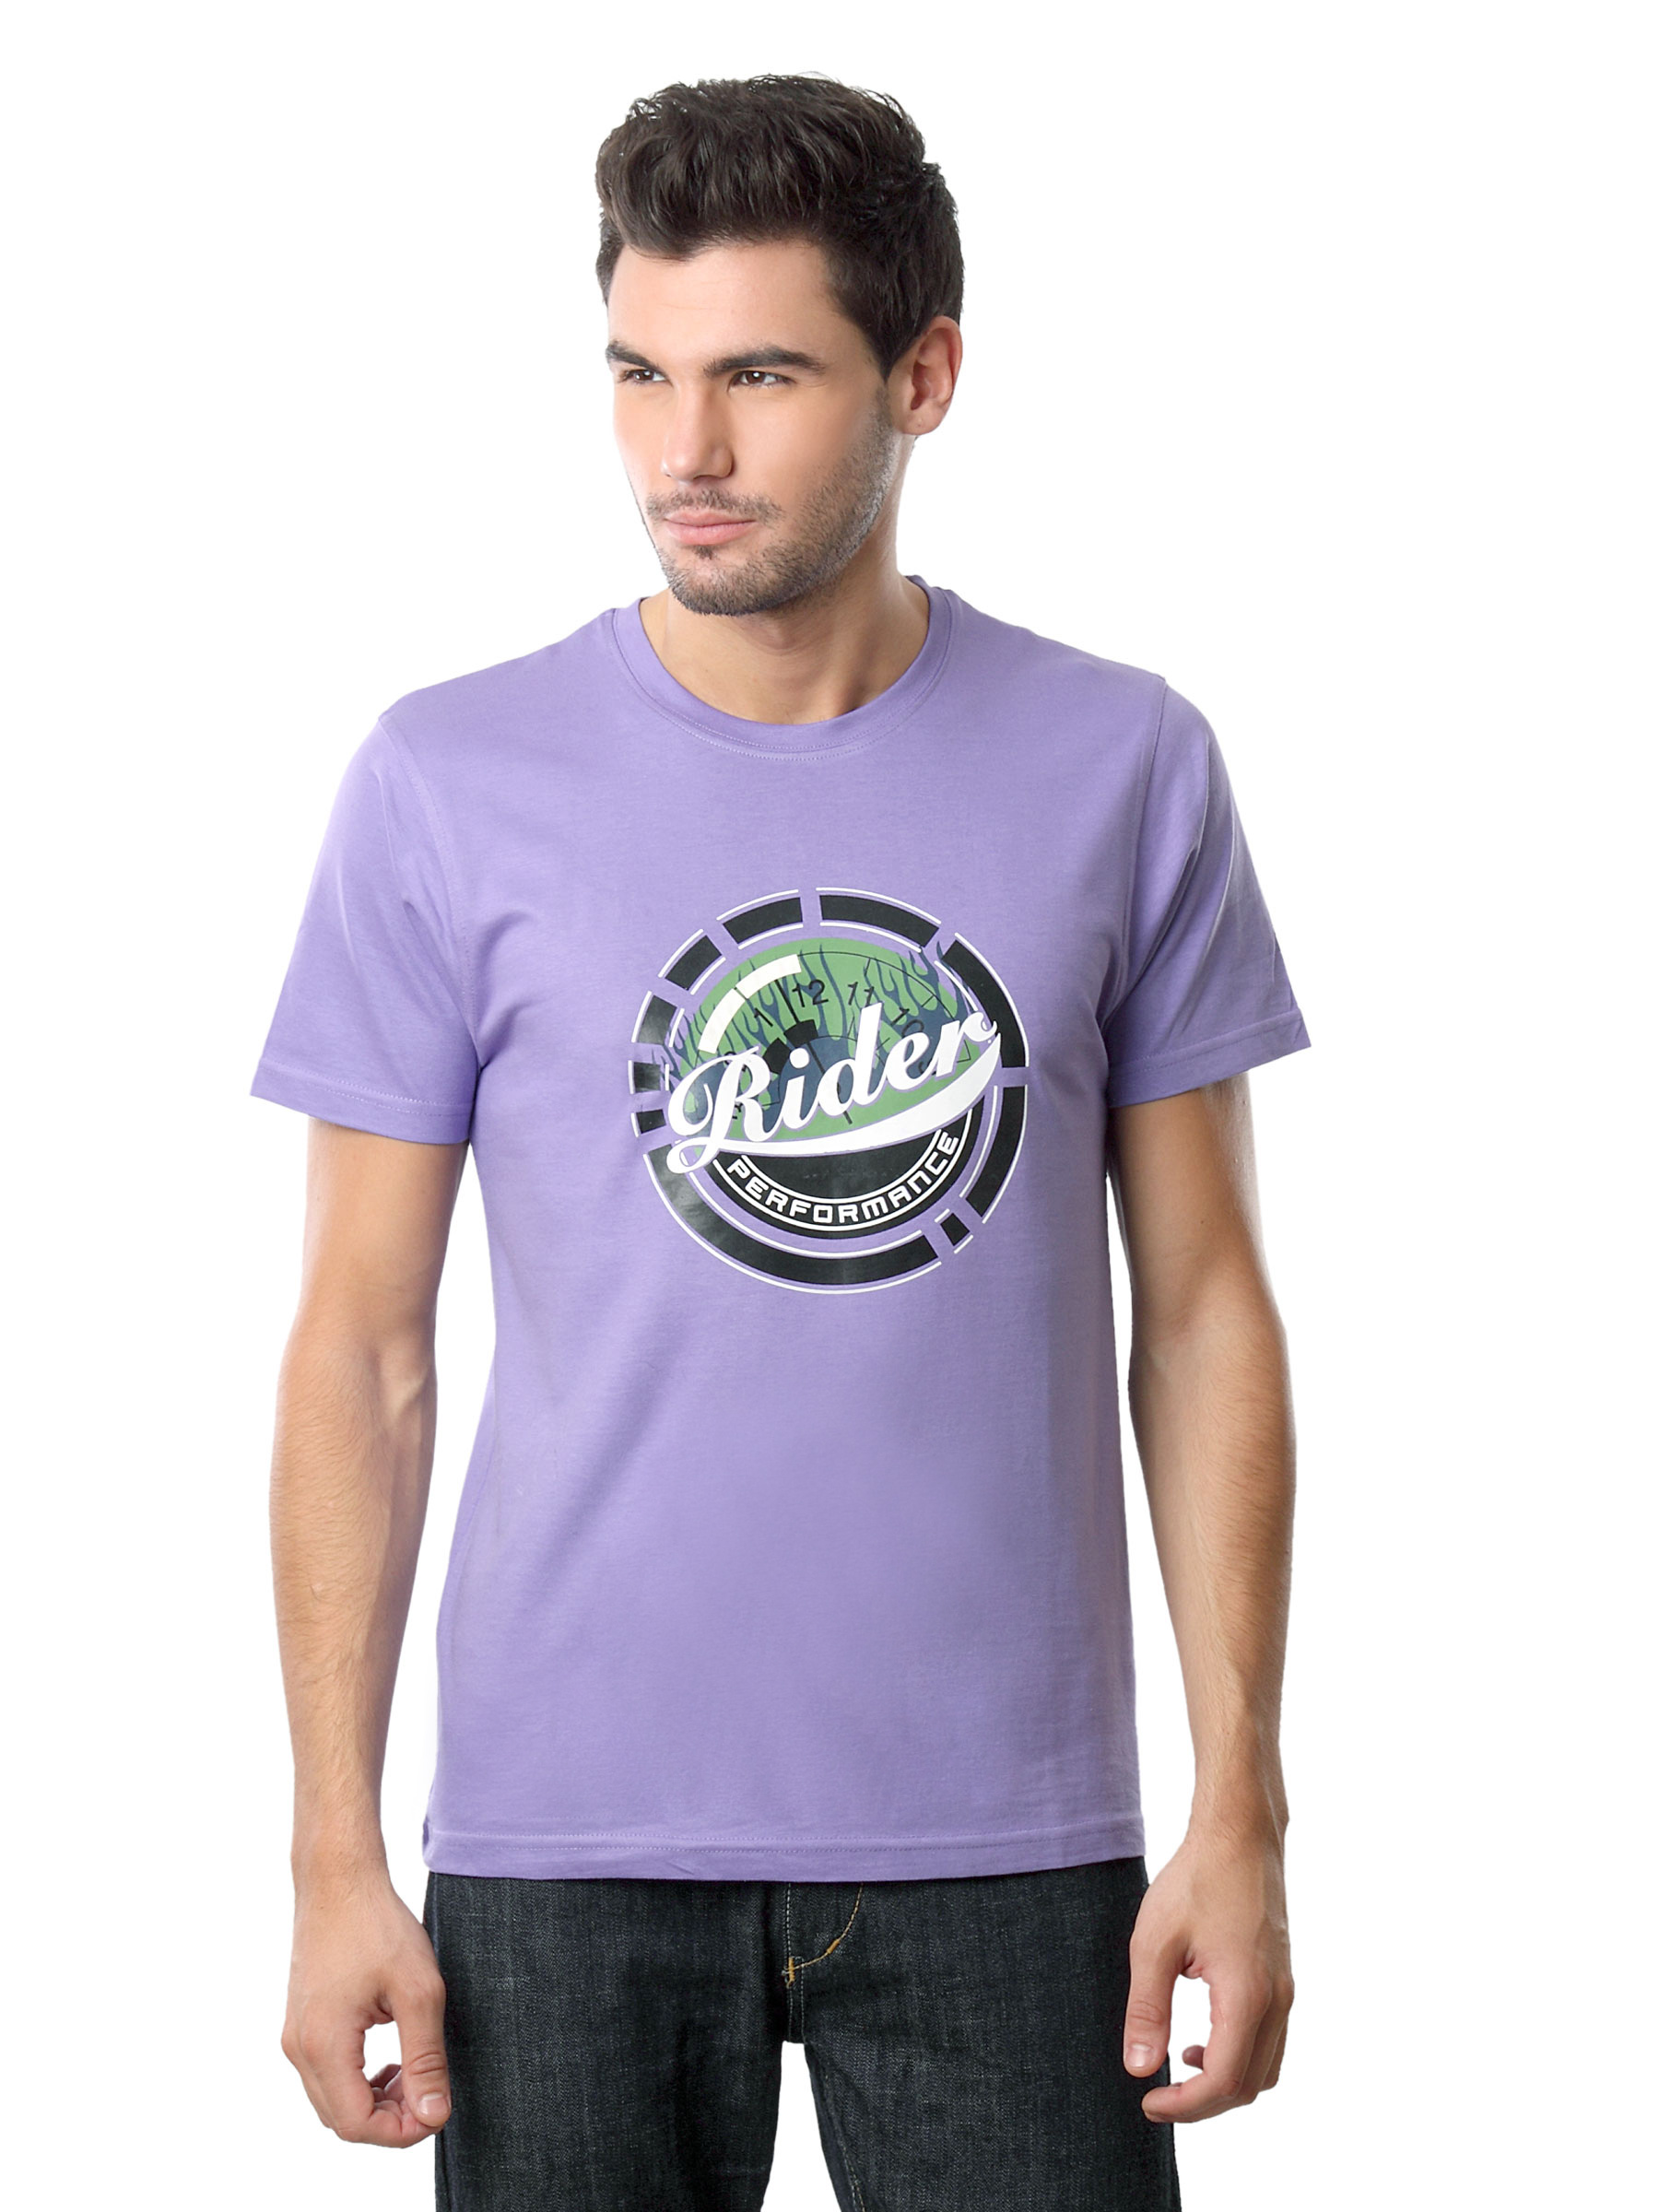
Myntra Men Lavender Printed T-shirt
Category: Apparel / Topwear / Tshirts
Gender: Men
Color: Lavender
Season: Summer 2012
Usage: Casual